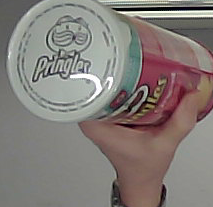
Product: pringles_original